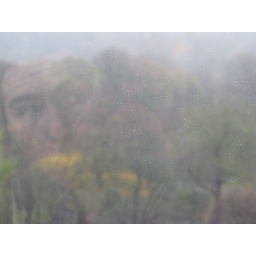
Jacob in the window of the house we saw the parade from: ) I'm proud of this picture!